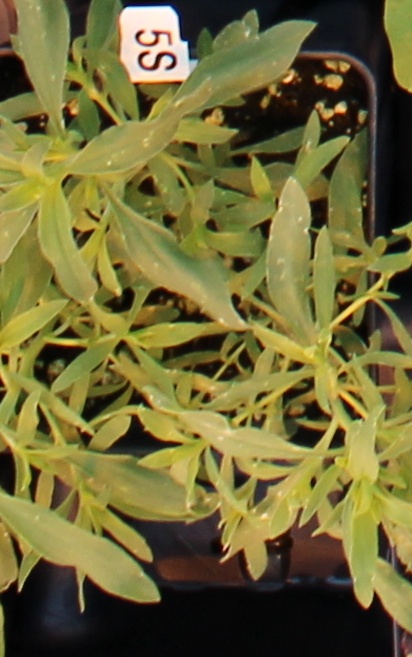
Label: Kochia